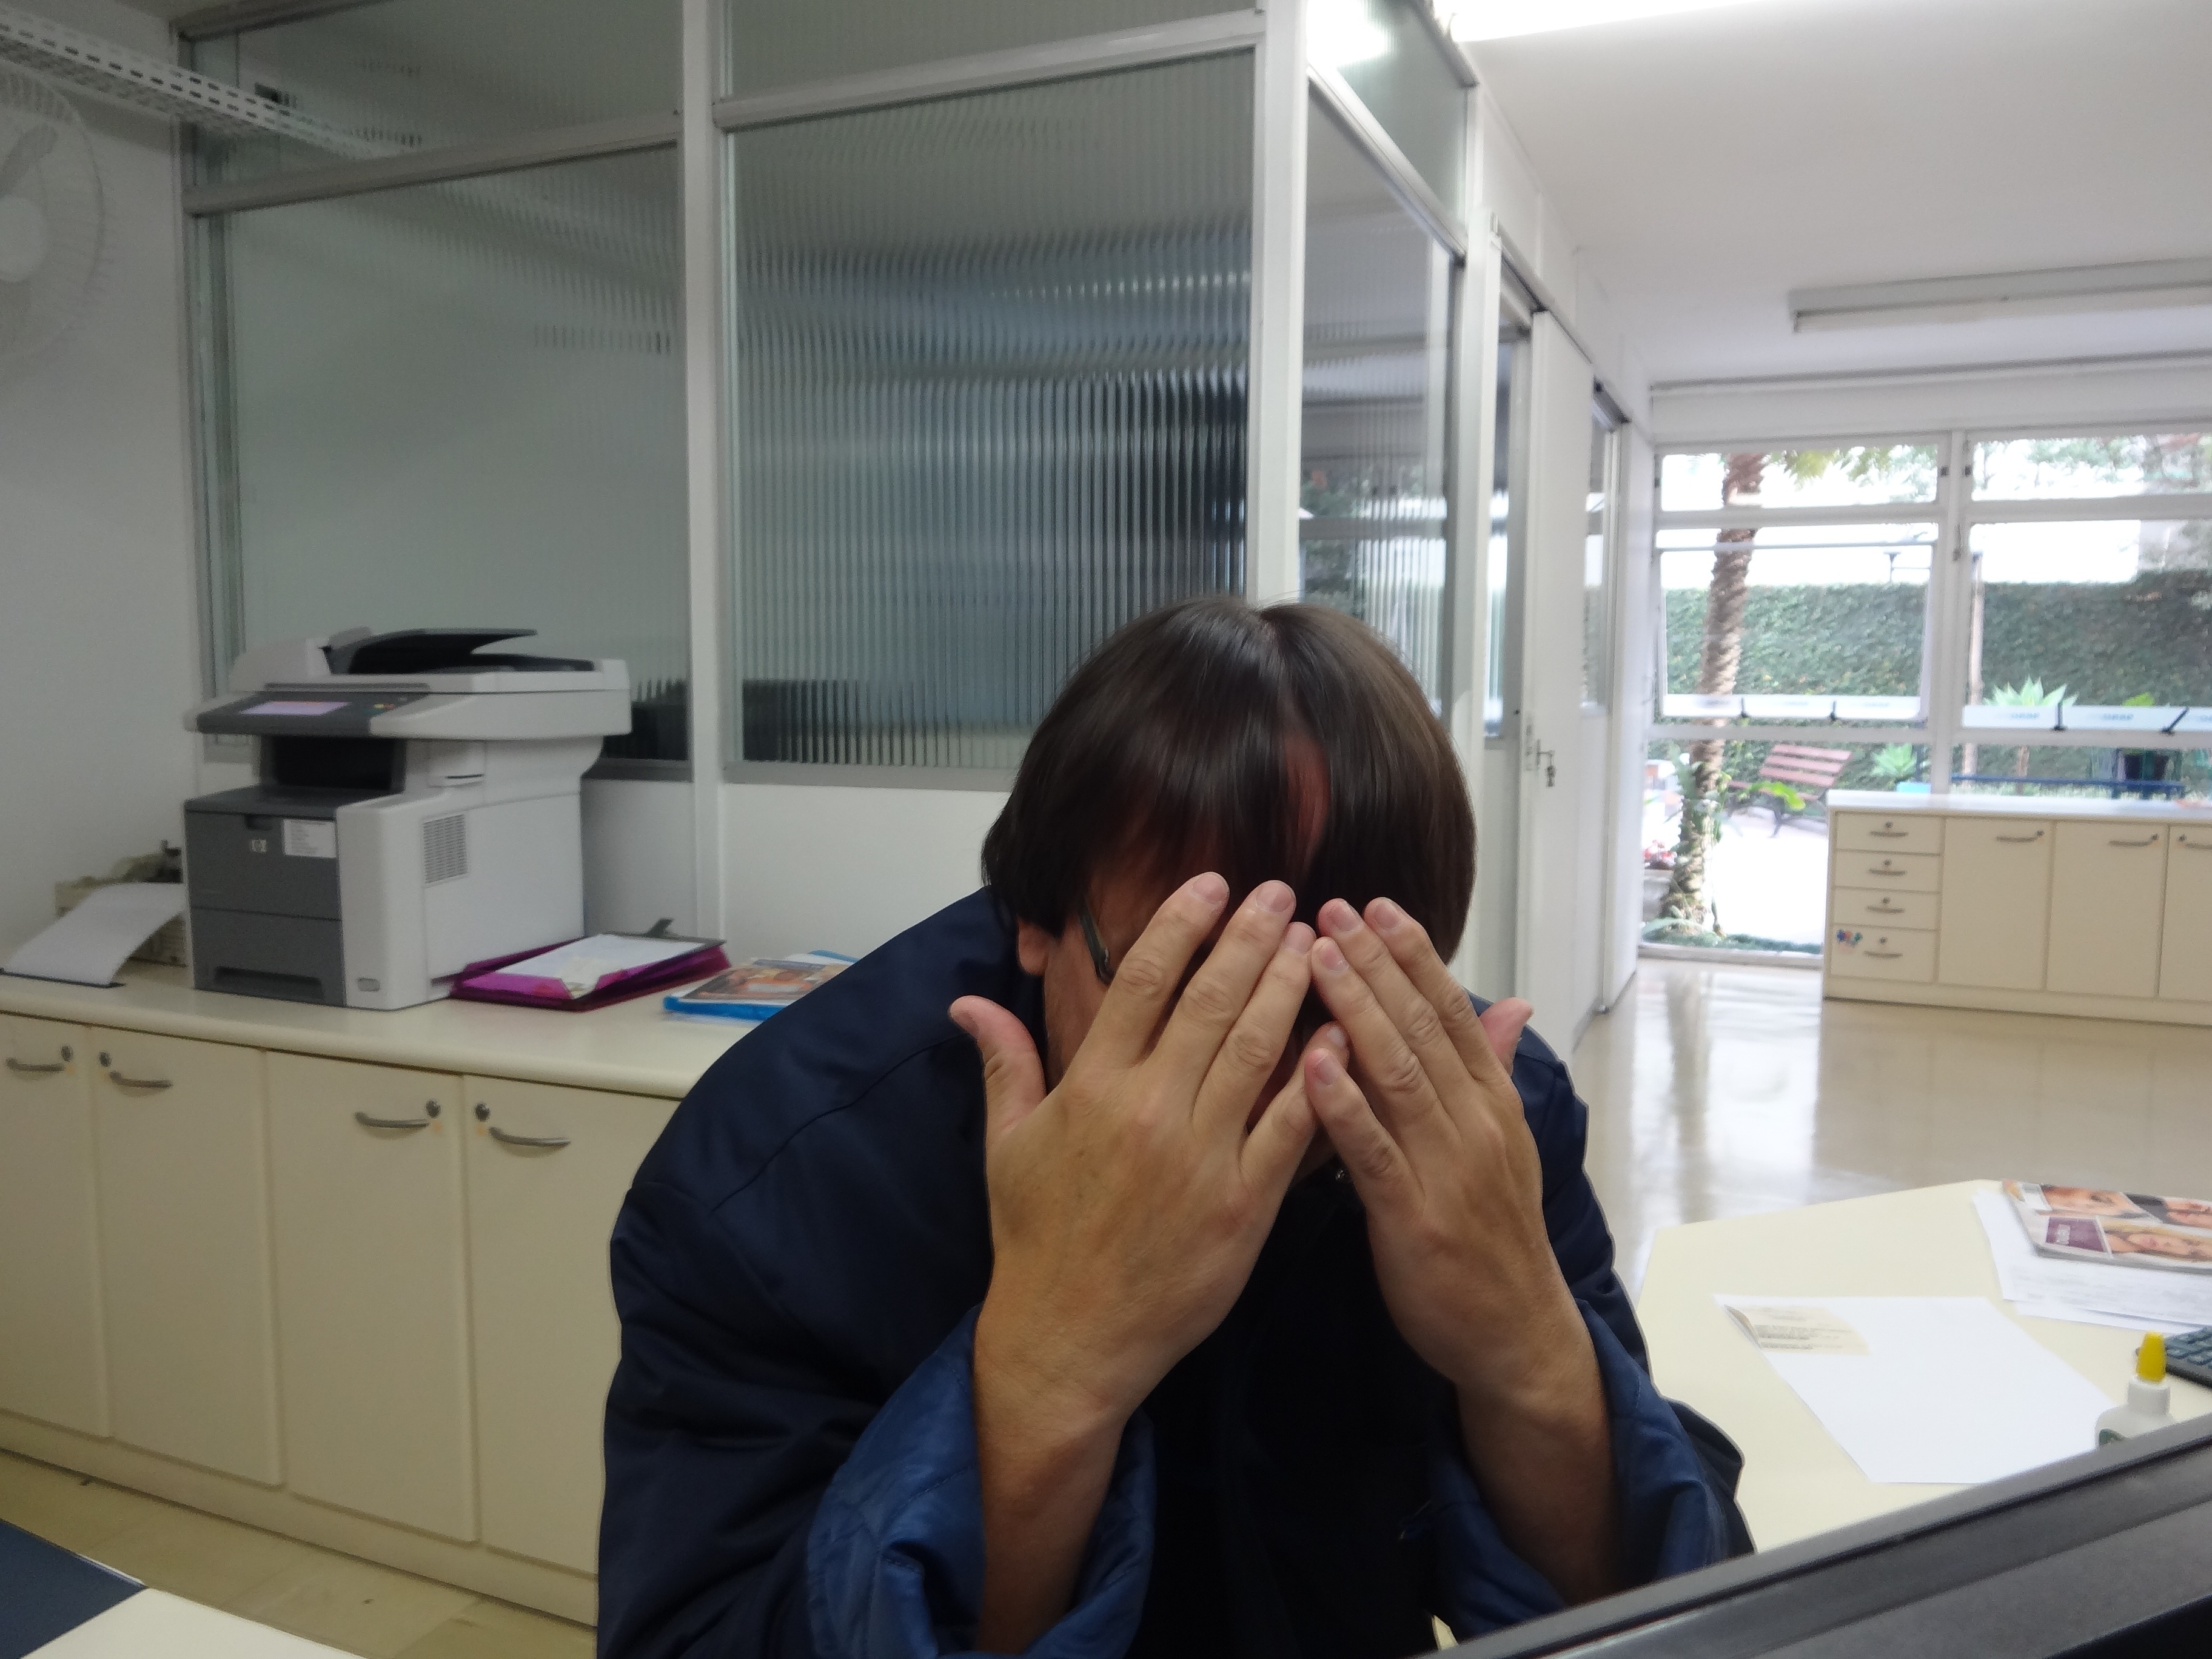
work, person, professional, hide, shame, general practitioner